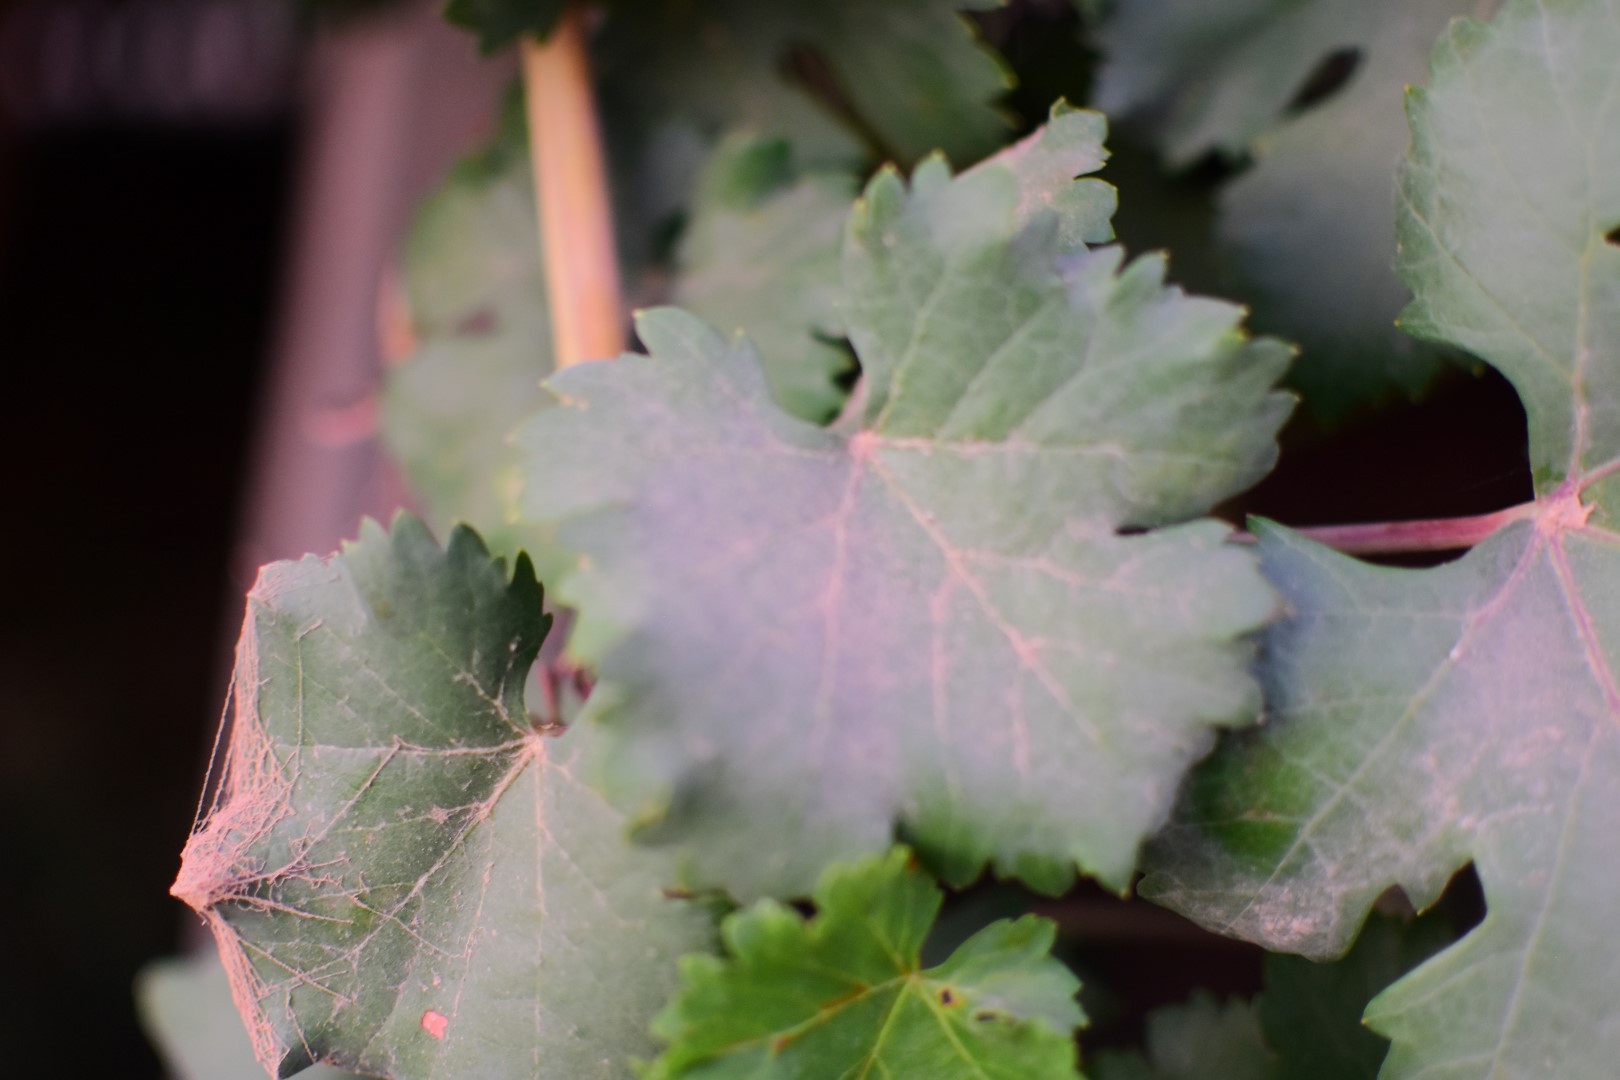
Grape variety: Aswud Balad